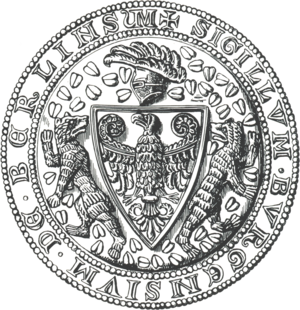
Les armoiries du Land et de la ville de Berlin représentent l'ours berlinois. L'ours n'était pas le symbole de la ville depuis le début. Pendant plusieurs siècles, l'ours a partagé le sceau et les armoiries avec les aigles de Brandebourg et de Prusse. La raison pour laquelle les Berlinois ont choisi l'ours comme animal héraldique ne peut pas être clairement clarifiée en raison du manque de documents. La conception des sceaux et des armoiries a été influencée en partie par des événements politiques et historiques. Le blason dans sa forme actuelle est valable depuis 1954. Les quartiers de la ville ont leurs propres armoiries en plus des armoiries de l'État qu'ils peuvent utiliser pour représenter les districts.
L'ours est l'emblème de Berlin depuis 1280 environ, et orne aujourd'hui les armoiries de Berlin.